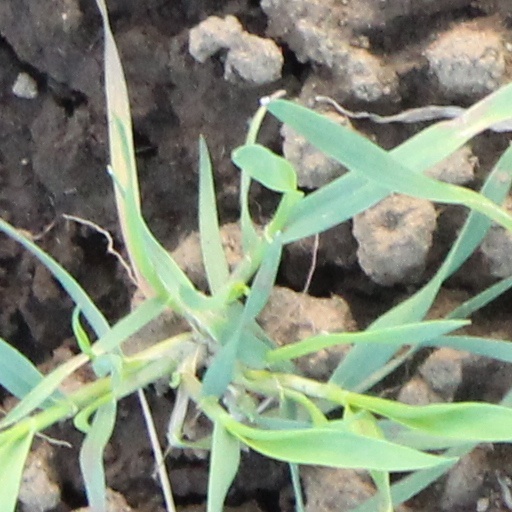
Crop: wheat